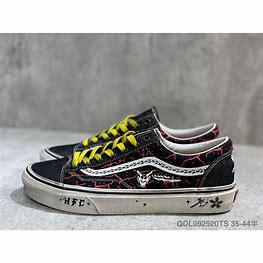
Brand: Vans
Model: Style 36 Skate